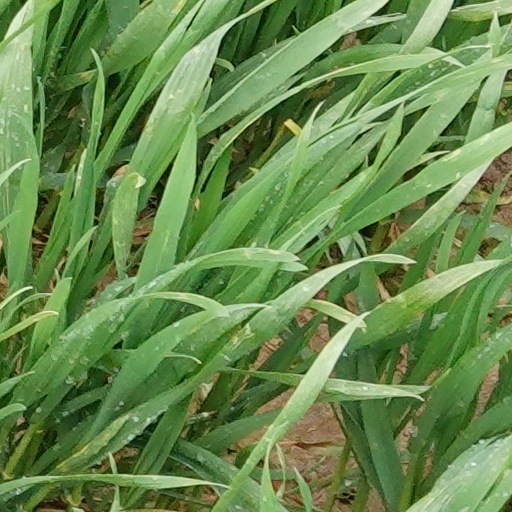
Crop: wheat